Weinsberg

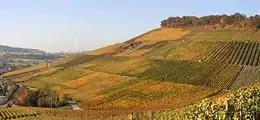
Autumnal wineyards on the Schemelsberg, seen from the Burgberg

In earlier times viticulture has been the basis of Weinsberg's economy and plays still an important role. In 1271 viticulture in Weinsberg was mentioned for the first time, there are proven 28 wine presses in the town from 1636. With a cultivated area of 430 ha (conditions: 2005, with districts), two thirds of it are red wine sorts, standing the town in fifth place of the viticulture municipalities in Württemberg. In 1868 the winemaking cooperative Weinsberg was created, getting combined with Erlenbach's and Heilbronn's cooperatives to the "Genossenschaftskellerei Heilbronn-Erlenbach-Weinsberg e. G.", still attaching the most wine-growers of Weinsberg. In addition there are some estates removing and marketing their wine by themselves. Besides there's the Staatliche Lehr- und Versuchsanstalt für Wein- und Obstbau Weinsberg ("LVWO" or briefly viticulture school) created in 1868, educating people and marketing their wine as "Staatsweingut Weinsberg". Since January 19, 1957, there is also the technical school of cooper business providing courses each year to a mastership examination in this profession. Finally since 1972 also the viticulture association of Württemberg has resided in Weinsberg.